Ministry of Foreign Affairs of Georgia

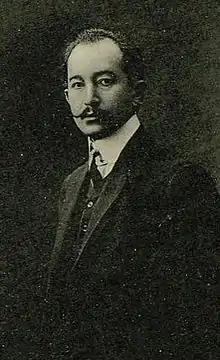
Evgeni Gegechkori

The Ministry of Foreign Affairs was established on 26 May 1918, the same day Georgia declared its independence. Consequently, the foreign affairs commission, diplomatic missions, and other entities necessary for carrying out diplomatic work were formed abroad. The first Foreign Minister was Akaki Chkhenkeli, a political leader. In November 1918, Evgeni Gegechkori was appointed as the Minister of Foreign Affairs.